Assemblies of God USA

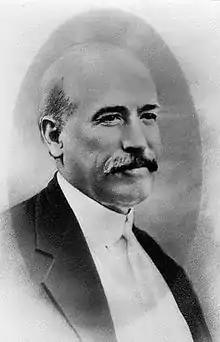
E.N. Bell, first General Superintendent of the AG

Parham's former associates reorganized the Apostolic Faith Movement. Prominent leaders of the new movement were Howard A. Goss, L. C. Hall, D. C. O. Opperman, and A. G. Canada. They were later joined by Eudorus N. Bell, previously a Southern Baptist minister. They began to identify themselves as Pentecostals. The Apostolic Faith Movement played a leading role in organizing and institutionalizing Pentecostalism in the Midwest and Southwest and from 1909 to 1912 absorbed smaller Pentecostal groups. The Apostolic Faith Movement was a mostly-white organization, but it had some black and Hispanic ministers and missionaries.